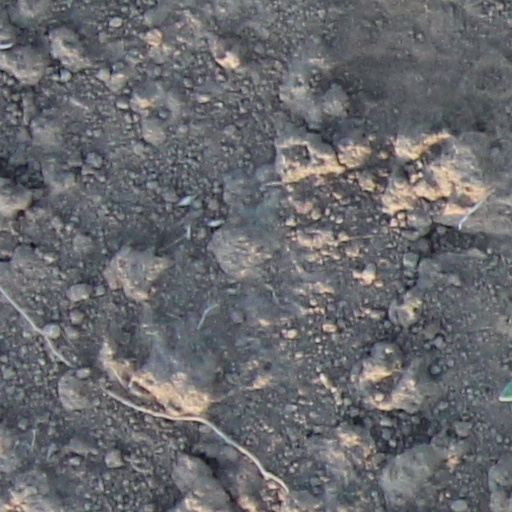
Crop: wheat